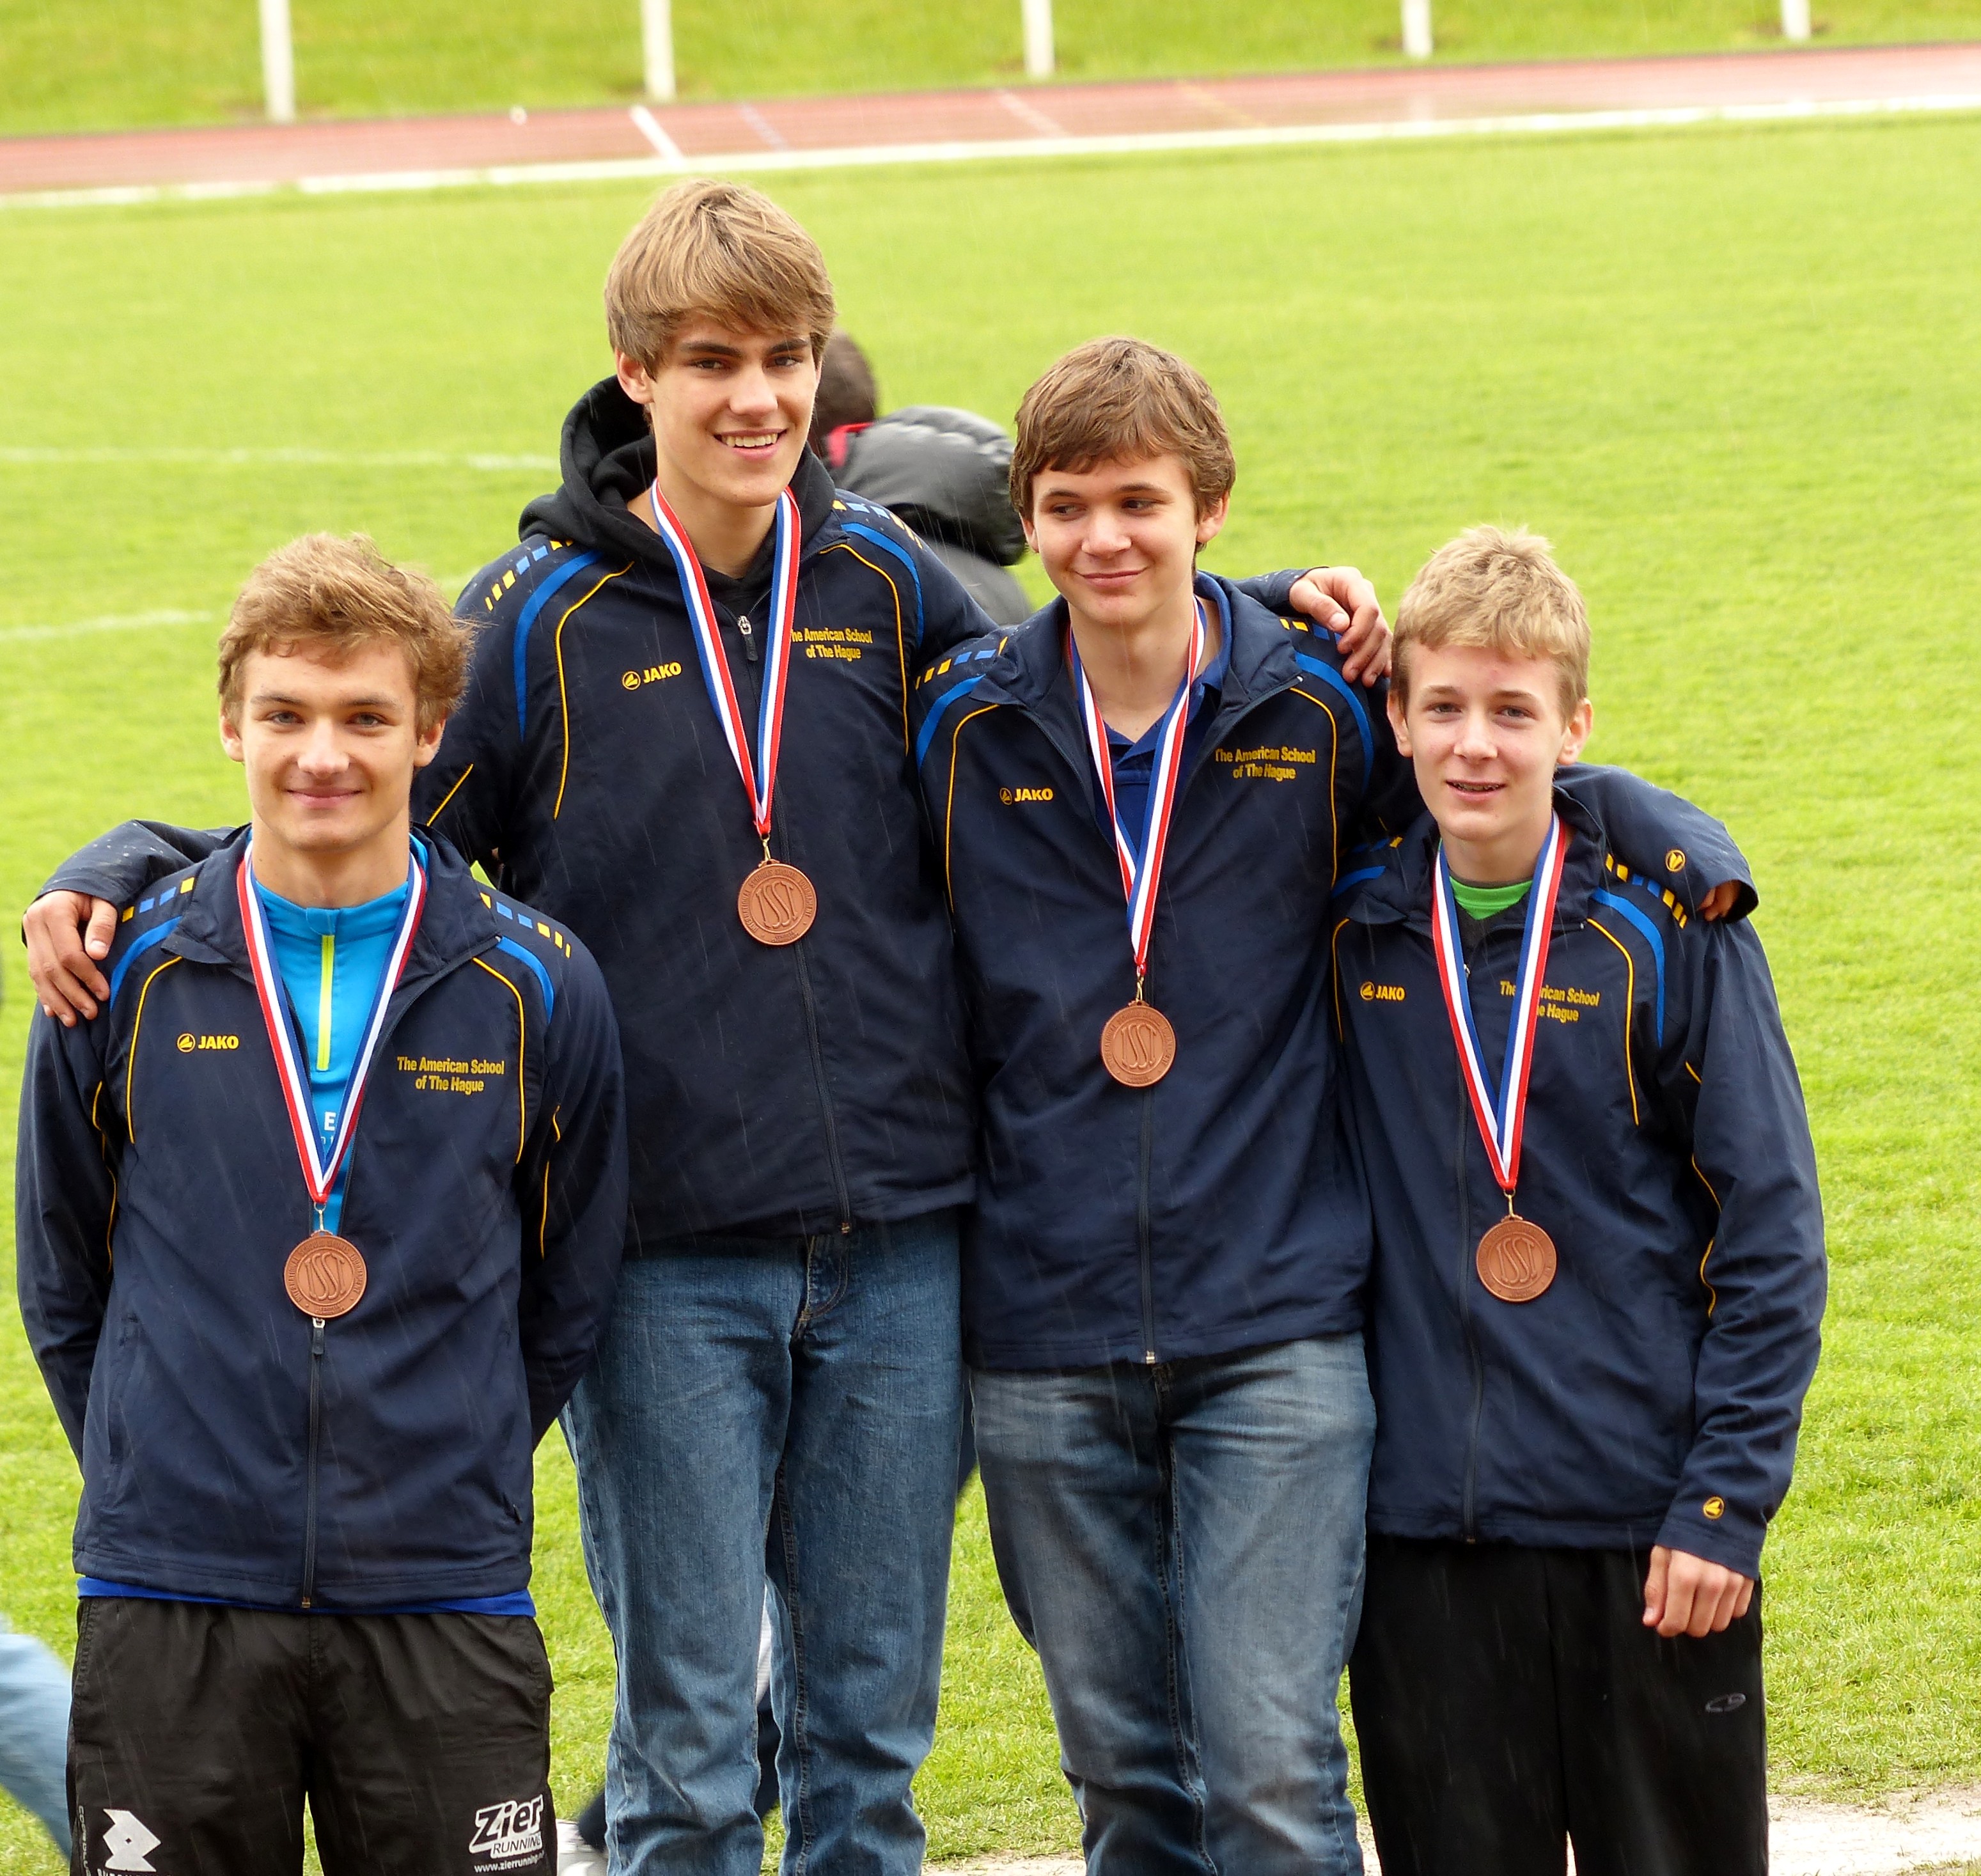
running, paris, soccer, player, 2013, team, sports, championship, highschool, athletics, isst, tournament, trackandfield, competition event